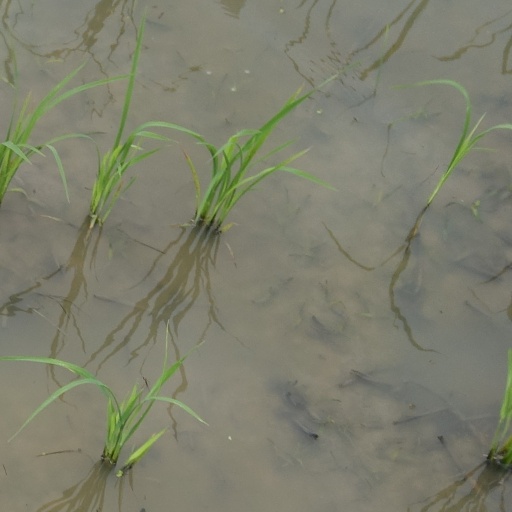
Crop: rice